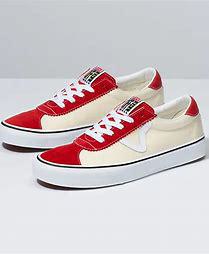
Brand: Vans
Model: Sport